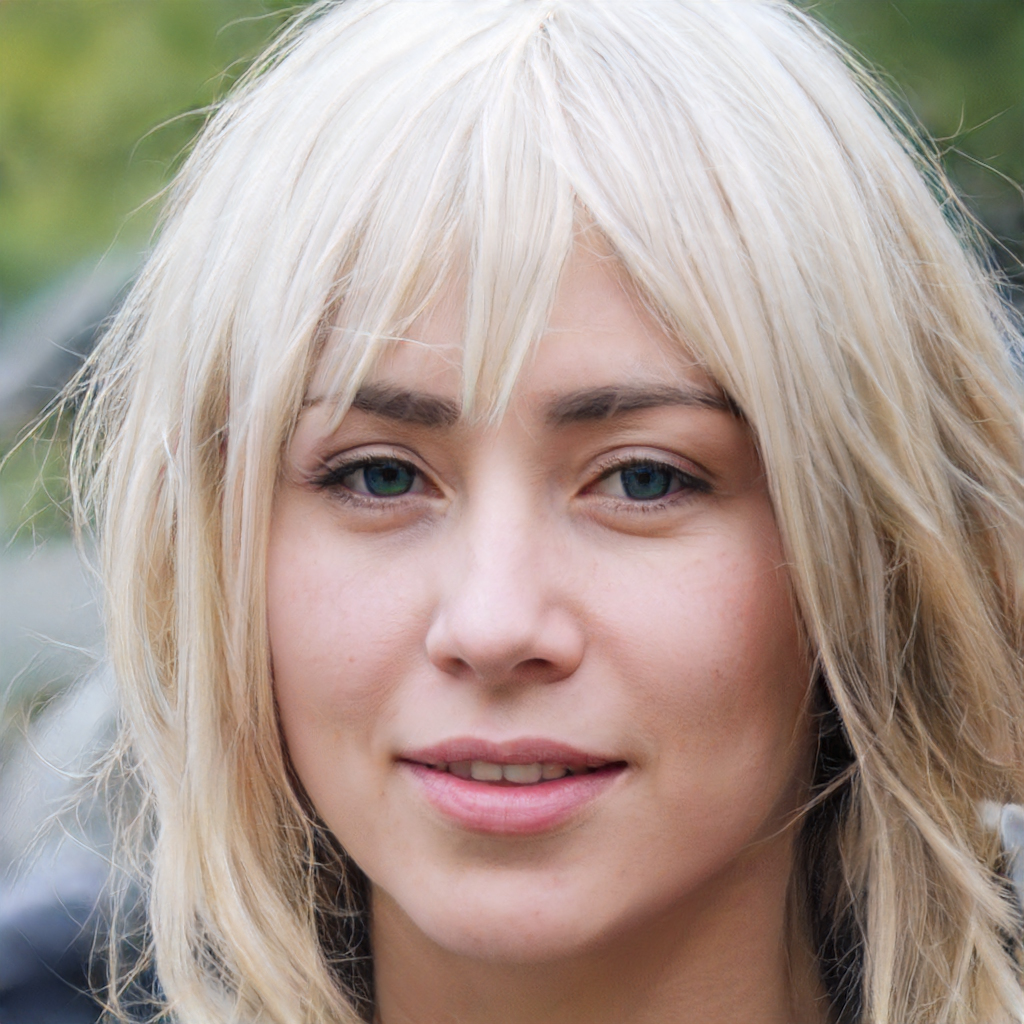
Portrait style: Real Portrait